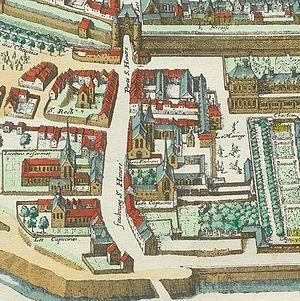
La porte Saint-Honoré est une porte disparue de Paris.
Le monastère royal de Saint-Bernard, plus connu sous le nom de couvent des Feuillants, était un monastère parisien fondé en 1587 par Henri III pour les religieux de l'ordre cistercien réformé des Feuillants. Situés rue Saint-Honoré, derrière les actuels nᵒˢ 229-235 de cette rue, près de l'angle de l’actuelle rue de Castiglione, ses bâtiments ont été rasés au début du XIXᵉ siècle.
La rue Saint-Honoré est une rue de Paris située dans les 1ᵉʳ et 8ᵉ arrondissements de Paris.